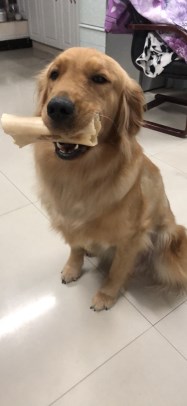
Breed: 5355-n000126-golden_retriever